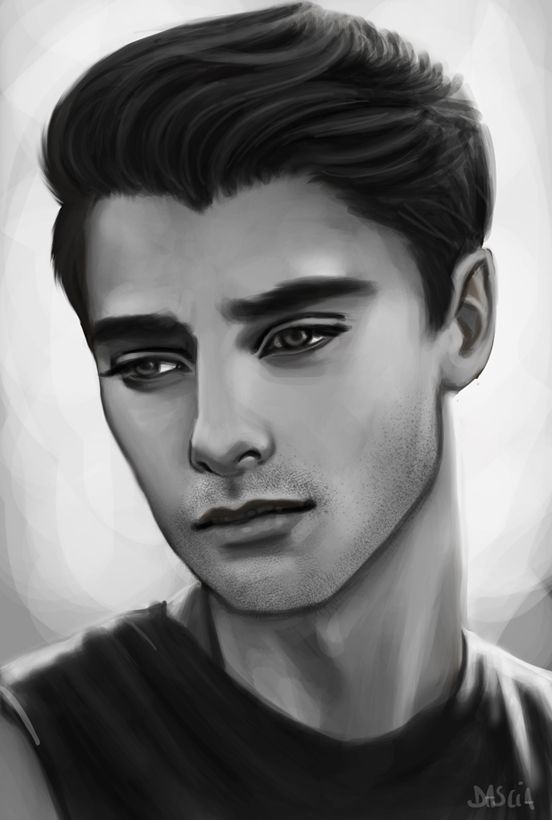
Label: Colored